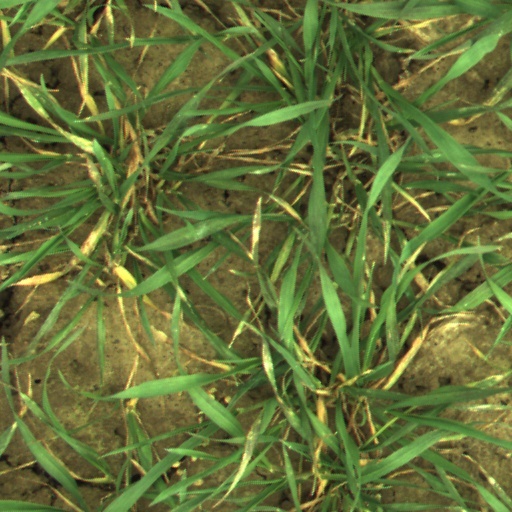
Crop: wheat